Air Cairo

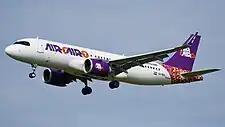
Air Cairo Airbus A320neo landing at Berlin Brandenburg Airport

Air Cairo is an airline based in Cairo, Egypt. The airline is part owned by Egyptair. Air Cairo operates scheduled flights to the Middle East and Europe and also operates charter flights to Egypt from Europe on behalf of tour operators. Its bases are Cairo International Airport, Sharm El Sheikh International Airport and Hurghada International Airport with the company head office located in the Sheraton Heliopolis Zone.